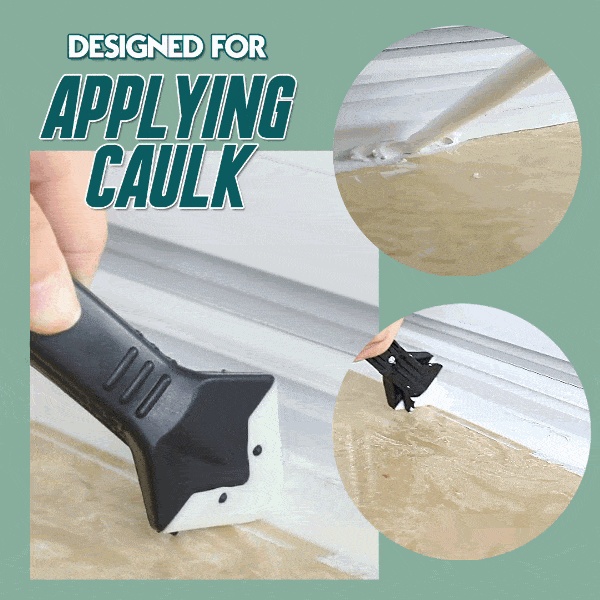
Silicone Caulking Tools🔥End-of-Year Sale 40% Off🔥
✅ 100% Money Back Guarantee. ✅ Worldwide Insured Delivery. ✅ Over $39, Free Delivery worldwide A great tool to remove leaky silicone and grout lines! Wide Application - Perfect for using it for a variety of projects at home： ✅ Rough or uneven surfaces ✅ Corners of the kitchen, bathroom, door, window, water tank, floor Features: [Practical Sealant Finishing Tool] This scrapercan help you repair the gap and clean the residual glue, improve the agglutinating quality and the aesthetic sense of the surface. It can be used as an angle scraper, glass glue blade, adhesive residue scraper, and seam repair tool. [Two Types Scrapers] Metal scraper removes stubborn old glue, plastic scraper good to remove surface bumps and dents. It's a good tool for smoothing sealing lines, caulking lines. [Easy to Use] Sharp end, simply pushes forward and pull back to clean the redundant caulking agent, make the caulking job a lot easier. [With 5 Scraper Heads] Comes with 5 interchangeable scraper heads in different radius: 3R,6R,10R,13R,17R, which creates variable round shapes. [Wide Application] Perfect for using it for a variety of projects at home, such as rough or uneven surfaces and corners of the kitchen, bathroom, door, window, water tank, floor. Specifications: Type: Metal, plastic, metal+plastic Package Size (L x W x H): 22 x 10 x 3CM Main Material: Plastic Product Size(L x W): 18 x 4CM Worldwide Shipping ✈ Please do note that shipping is insured worldwide. The tracking number will ALWAYS be sent so you can track them every step of the way! Cool things are worth waiting for! 😉 🔒 100% Risk-Free Purchase 🔥 👉 Our Guarantee 🌍Global express mail 🔒 100% safe payment ✔️100% money back guarantee
Category: Hardware > Tools > Caulking Tools > Caulk Smoothers